Clinton Liberal Institute

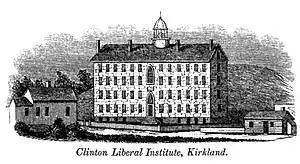
Drawing of the main (male) building of the Clinton Liberal Institute, published in "Historical Collections of the State of New York" in 1842. At that date Clinton had not yet been incorporated, so it is described as being in the town of Kirkland.

The original building of the Institute, located on eight acres at the southeast corner of Utica and Mulberry Streets, where male students boarded, was four stories tall (plus a basement), with a base 96 by 52 feet, built of gray stone. It cost $9,300 to build and was the largest building in Clinton. A separate wooden building for classes for women, who boarded with families, was two stories tall, and 40 by 25 feet. During the first year there were 108 students. The school was placed under the visitation of the Regents of nearby Hamilton College in 1836. By 1838 it had a library of 1,000 volumes.